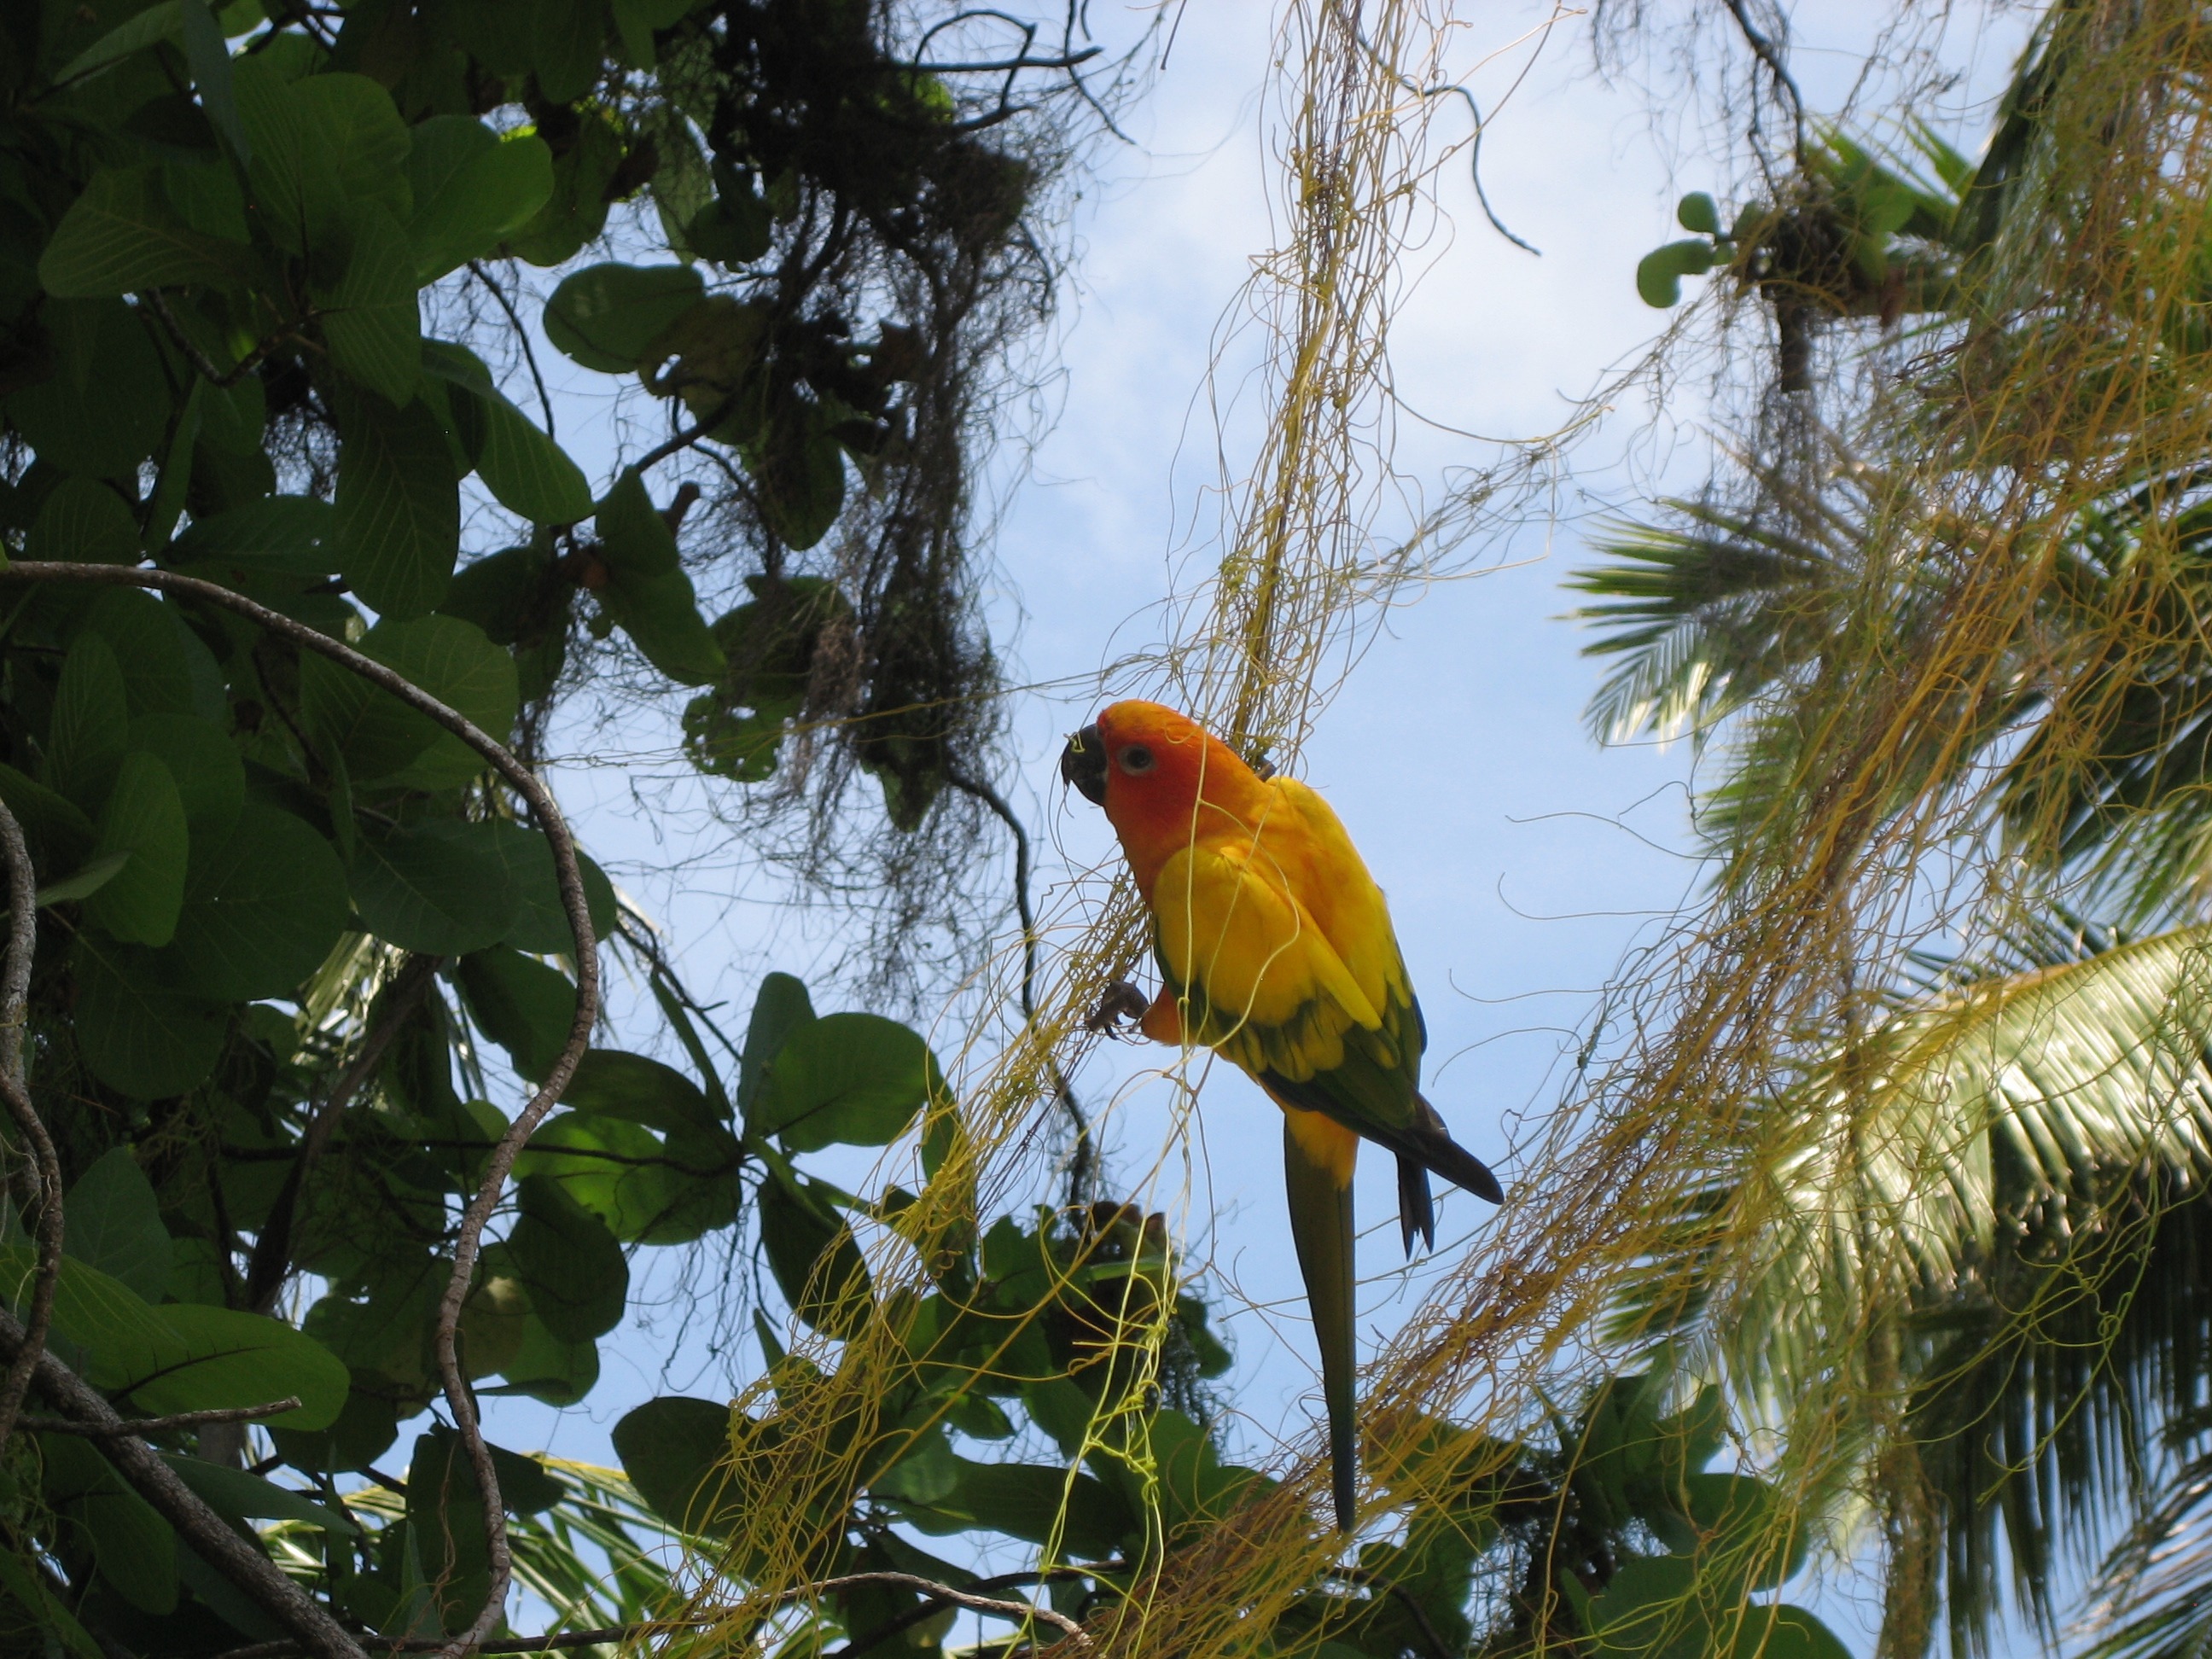
tree, nature, branch, bird, leaf, flower, wildlife, jungle, botany, flora, fauna, vertebrate, parrot, tropics, maldives, old world flycatcher, perching bird